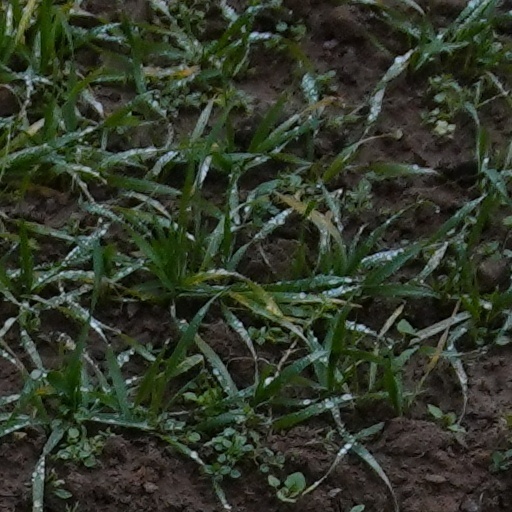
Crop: wheat